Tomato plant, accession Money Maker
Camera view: tilt-top (135 deg); turntable rotation: 270 degrees
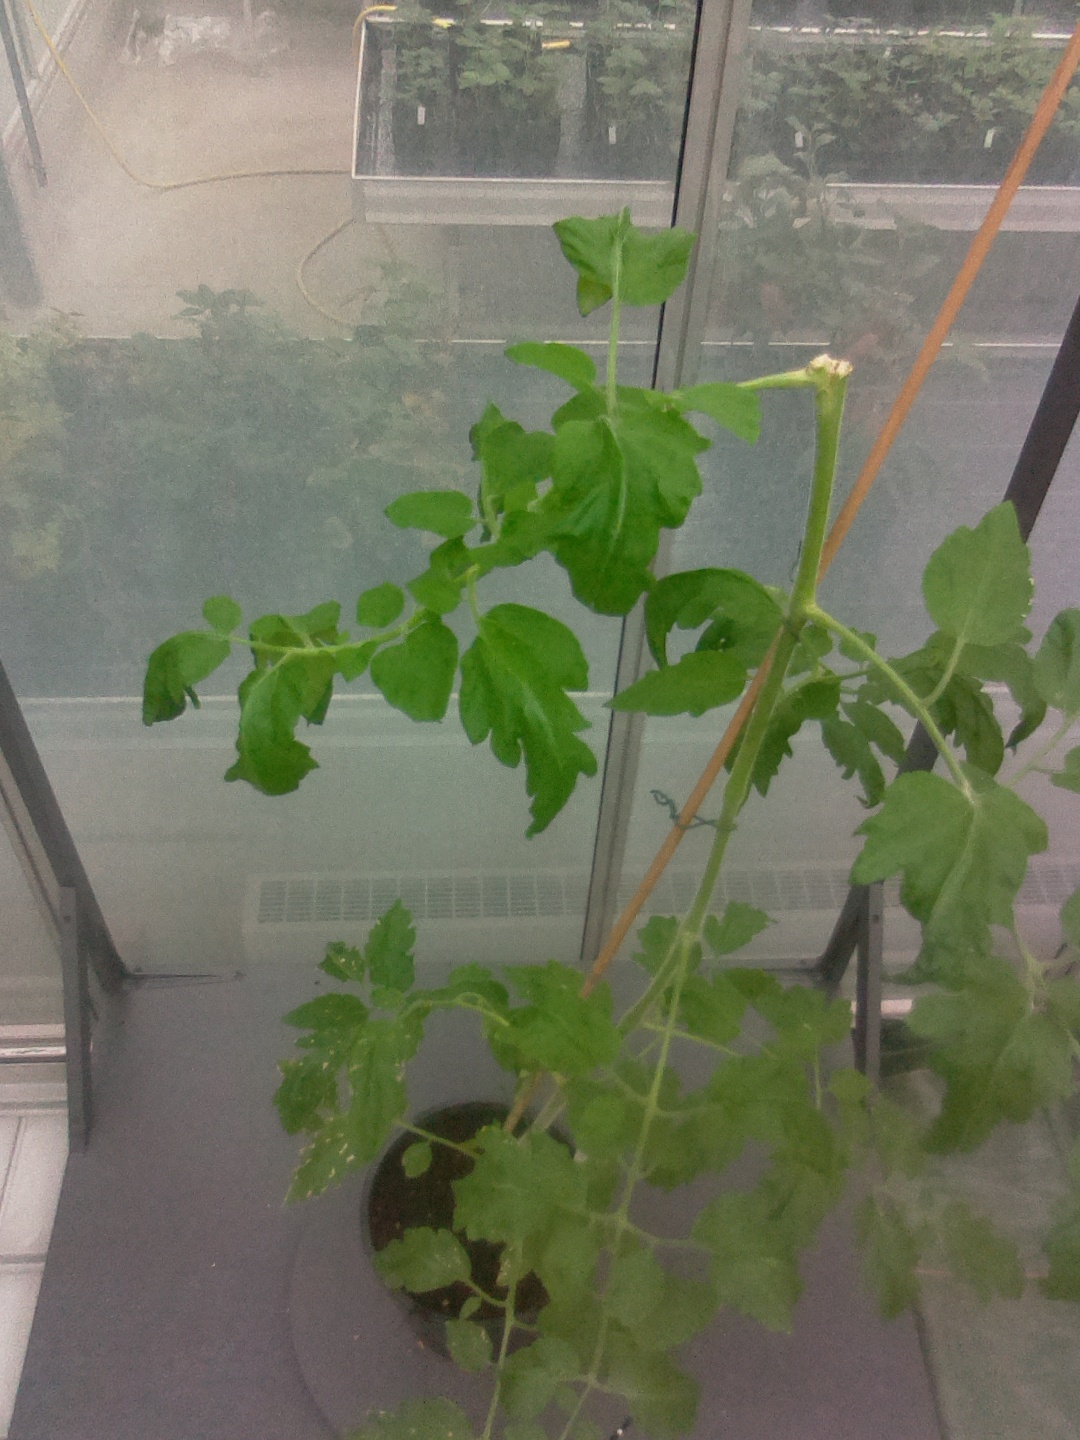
BBCH growth stage 52: 2 inflorescences visible